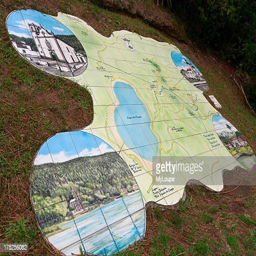
panel of glazed tiles showing a map and some information about interesting spots